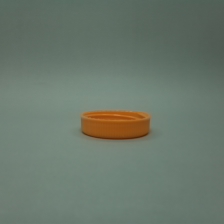
Color: red/orange/pink/fuchsia/brown
Cap type: standard cap